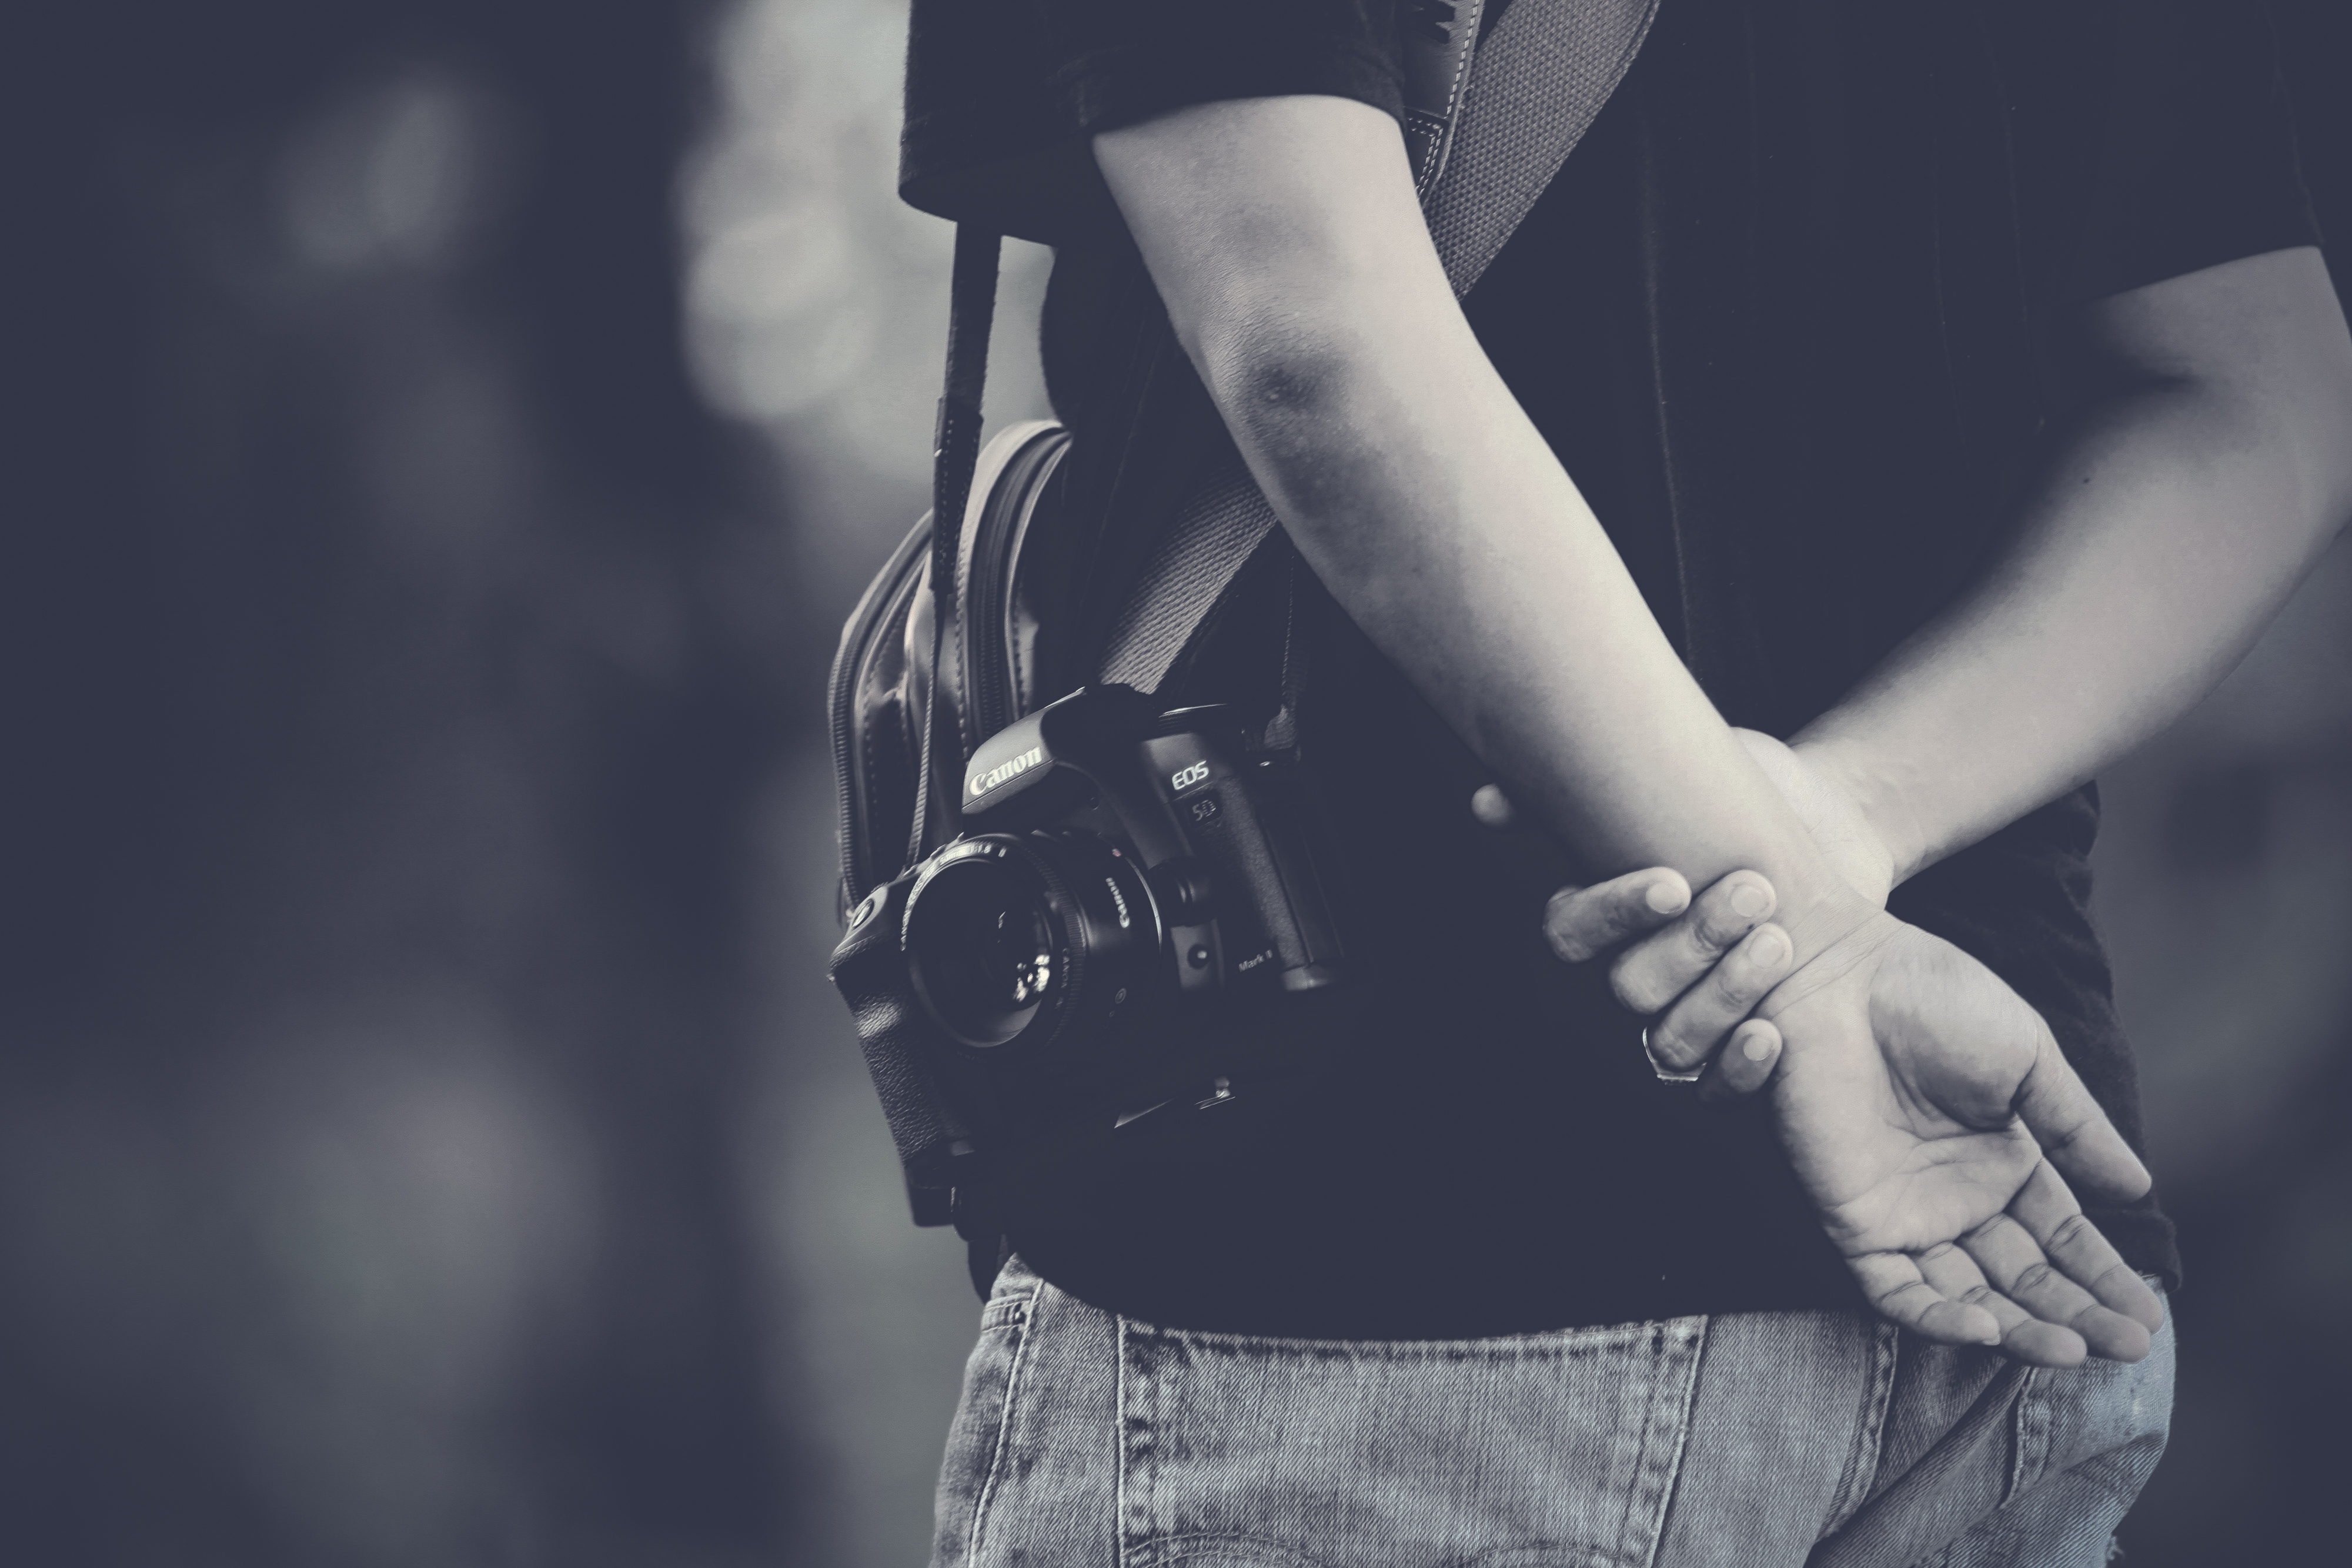
black, white, waist, black and white, hand, arm, shoulder, monochrome, monochrome photography, jeans, abdomen, standing, photography, joint, human, trunk, human body, elbow, leg, denim, finger, style, wrist, hip, stomach, gesture, fashion accessory, child, photo shoot